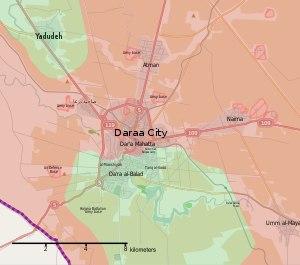
L'offensive de Deraa a lieu lors de la guerre civile syrienne. Elle débute le 19 juin 2018, lorsque l'armée syrienne et ses alliés rompent l'accord de cessez-le-feu conclu en juillet 2017, et lancent une vaste opération visant à reprendre le contrôle du gouvernorat de Deraa et du gouvernorat de Kuneitra, dans le sud de la Syrie. La première phase de l'offensive oppose les troupes loyalistes aux forces rebelles du Front du Sud, affilié à l'Armée syrienne libre. Après deux semaines de combats à leur désavantage, les rebelles acceptent de conclure un accord de « réconciliation » avec le régime le 6 juillet, dans lequel ils s'engagent à remettre leurs armes lourdes et moyennes et à ne pas s'opposer au retour des institutions étatiques en échange d'un cessez-le-feu, d'une amnistie et d'un retour des réfugiés dans leurs villages. L'armée syrienne entre alors dans les quartiers rebelles de Deraa le 12 juillet, puis dans la ville de Kuneitra le 26 juillet.
La bataille de Deraa a lieu lors de la guerre civile syrienne. Elle débute le 25 avril 2011 par une offensive de l'armée contre les manifestants anti-régime et oppose jusqu'au 12 juillet 2018, l'armée syrienne et ses alliés aux rebelles de l'Armée syrienne libre, rassemblés à partir de 2014 dans le Front du Sud. Pendant des années, la ville de Deraa est divisée en deux : le nord étant contrôlé par les loyalistes et le sud par les rebelles. La ville repasse finalement sous le contrôle du régime en juillet 2018, lors de l'offensive de Deraa, après la capitulation du Front du Sud qui accepte de conclure un accord de « réconciliation ».